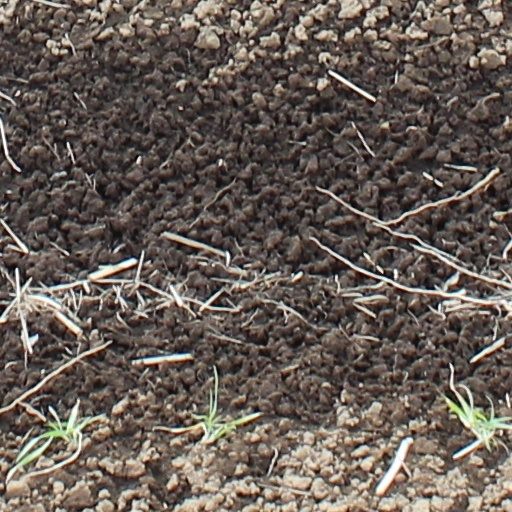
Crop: wheat